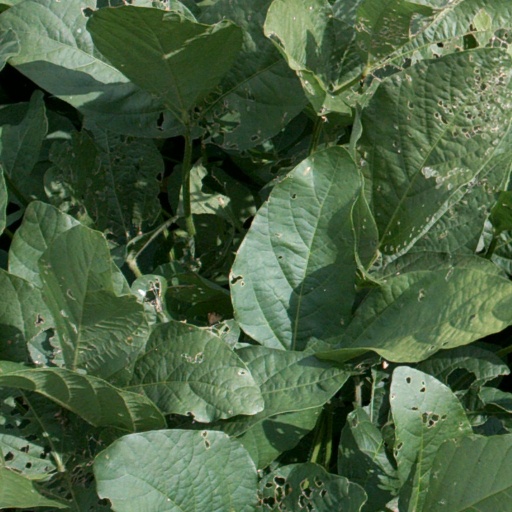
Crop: soybean